Fan Ho

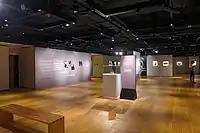
"Fan Ho : Visual Dialogues" Exhibition at Sotheby's Hong Kong Gallery in 2017

Ho's wife and children emigrated to San Jose, California in 1979 to pursue a university education and he followed in 1995 after retiring from cinema. Restless in retirement, Ho's health began to decline until his family suggested that he pursue photography again. Rather than using modern equipment and taking photographs locally in the San Francisco Bay Area, Ho went through his old negatives from Hong Kong and began showing his portfolio to local galleries.